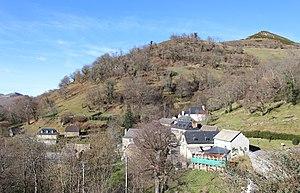
Antalos (Hautes-Pyrénées)
Saint-Créac est une commune française située dans le département des Hautes-Pyrénées, en région Occitanie.